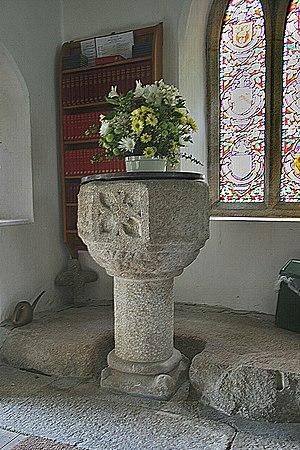
Saint Ké, sant Ke, sant Quay, Saint Kea, saint Kénan, est un saint ermite breton, originaire de Bretagne insulaire ou d'Irlande, autrefois très populaire et auquel on dédiait sous des noms variés, nombre d'églises et de chapelles, de villages et de places. D'après de nombreux hagiographes, « Ké » et « Colledoc » sont un seul et même saint du fait de l'alliance des deux prénoms dans les noms de paroisses médiévaux, tel « Kécoledoci » formé à partir de Ké et de Colledoc Ce saint, lequel aurait participé à la vie du Roi Arthur, reste assez mystérieux, et même qualifié de « fabuleux » En effet mis à part le chef de saint Ké, et son auge de pierre, reliques qui par la suite disparurent, aucun texte de sa main, aucune trace historique ne nous sont parvenus, que la « légende dorée » des saints de Bretagne. On ne sait non plus avec certitude s'il était fils d'un roi, et d'ascendance galloise écossaise, irlandaise, ou même norvégienne.